Tim Crane

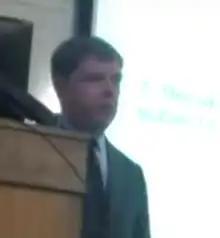
Crane at a seminar on consciousness on 17 February 2016

Timothy Martin Crane (born 17 October 1962) is a British philosopher specialising in the philosophy of mind, philosophy of perception, philosophy of psychology and metaphysics.